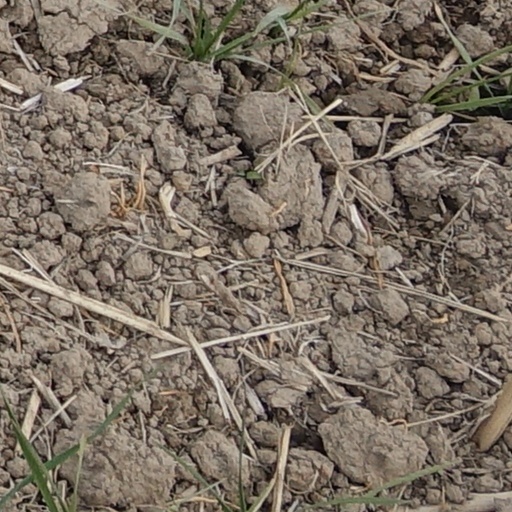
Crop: wheat